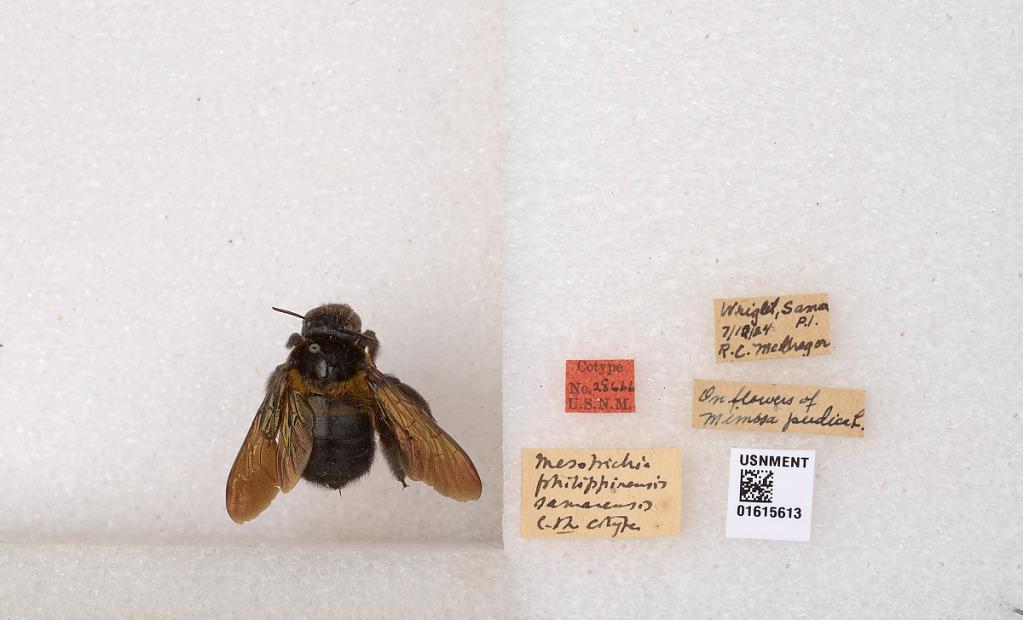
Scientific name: Xylocopa (Koptortosoma) samarensis (Cockerell & LeVeque)
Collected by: R. McGregor
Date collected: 1924-7-12
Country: Philippines
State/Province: Eastern Visayas
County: Samar
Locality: Wright